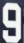
Number: 9